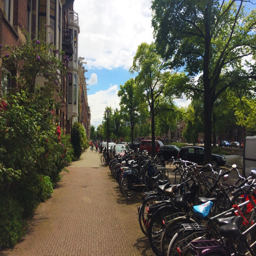
if you 're ever do yourself a favor and explore the city outside of the tourist crowed center .